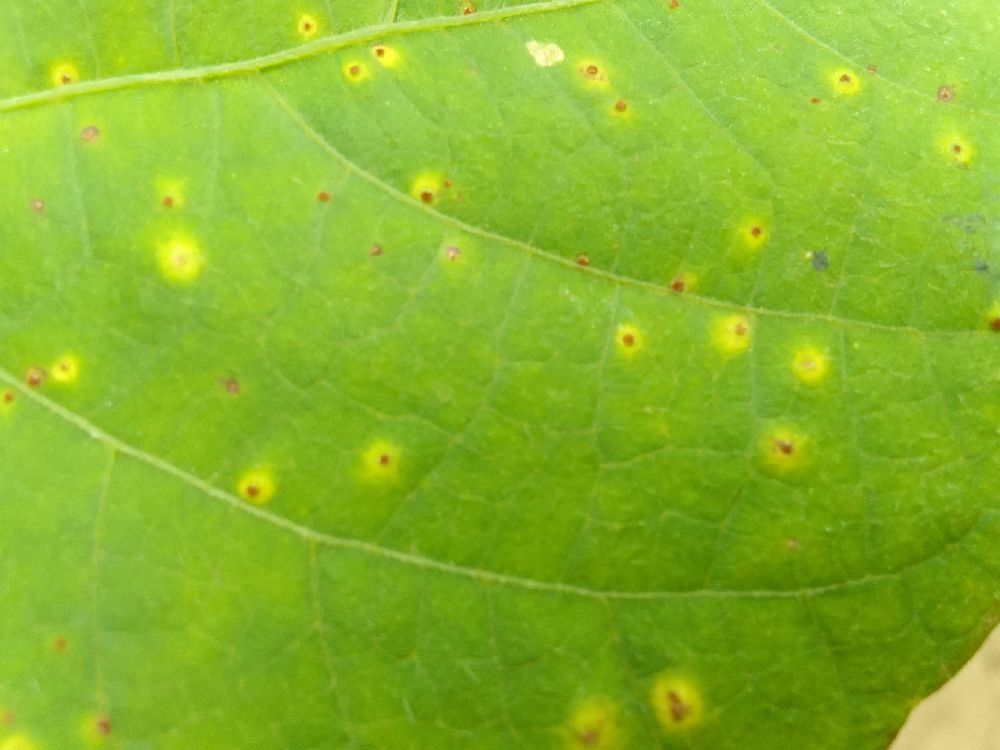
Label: rust